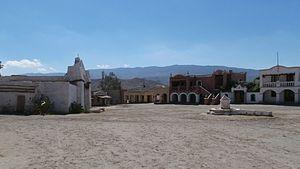
Tessa à la pointe de l'épée est une série télévisée d'aventure canadienne co-produite avec l'Espagne, le Royaume-Uni et la France créée par David Abramowitz et diffusée entre le 7 octobre 2000 et le 2 juin 2001 en syndication aux États-Unis et sur le réseau Global au Canada.
Fort Bravo, anciennement Texas Hollywood, situé à Tabernas dans le désert de Tabernas en Espagne, est l'un des trois villages-décors de western encore debout et le seul toujours en activité pour le cinéma.